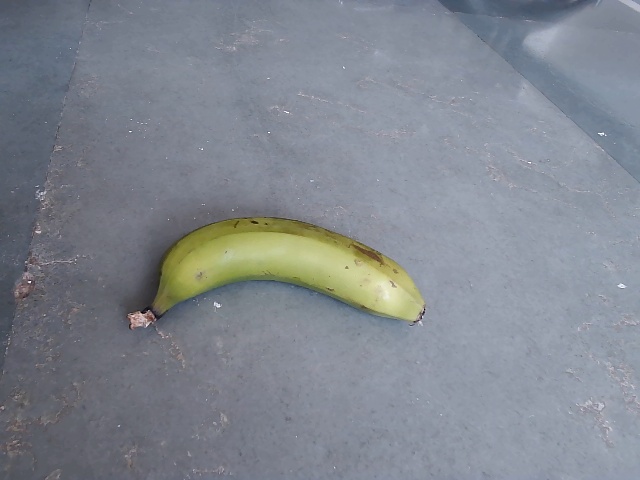
Label: Raw_Banana